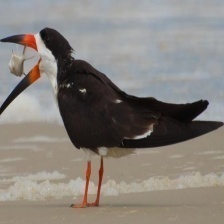
Species: BLACK SKIMMER
Scientific name: RYNCHOPS NIGER